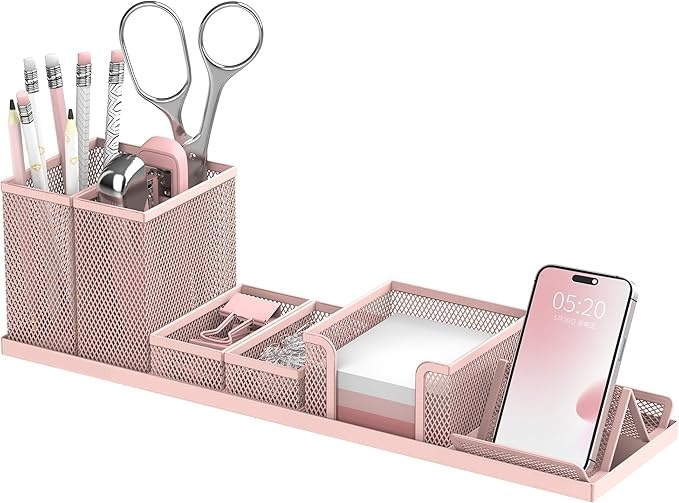
SUPEASY Pen Holder for Desk, 6 Piece Mesh Desk Organizer set, Desk Accessories for Office Organization with Mail Organizer, Letter Phone Holder, Sticky Notes Caddy Storage, Pink
Brand: SUPEASY
About This High-capacity Design Pen holder - Desktop Organizer includes 6 compartments that keep pens, pencils, markers, sticky notes, paperclips, and more office supplies to help to get work done faster! Pencil holder is a great tool for keeping your desktop neat and tidy, stay away from mess! High-quality Mesh Pencil Holder -Pen cup is made of slender steel wire mesh and has gone through special washed down, colored, sprayed, and dried processes to reach the fineness of this organizer. Pen organizers' beautiful outlook and elegant design will make your desk shine! Humanized Design Non-slip Bottom - Rounded edges and trim add to the visual appeal. Pen cup for desk can be used on top of your desk, inside a drawer, or on a shelf. Exquisite Desk Accessories: Mesh stationary organizer has been built with special surface treatment technology which makes the color last long and hard to fade. This great pen organizer can be used to hold various office supplies. You will find that it fits in cubicles, shelves, vanity, tabletops, and countertops perfectly. No Need Assemble: dimensions in inches: 3 compartments Pen Holder: 4.13W x 8D x 4.13H; Round Pen Holder: 3.54D x 3.93H; Paper Clip Cylinder: 3.54D x 1.57H; Sticky Note Box: 3.74W x 3.74D x 2.95H; Business Card Stand: 3.54W x 3.74D x 1.77H; Letter Holder: 2.36W x 3.74D x 1.97H. Overview Specific Uses For Product : Inside Material : Metal Special Feature : Adjustable Color : Pink Brand : SUPEASY Finish Type : Polished Product Dimensions : 14.57"D x 3.94"W x 3.74"H Shape : Rectangular Unit Count : 1.0 Count Number of Items : 1 Mounting Type Tabletop Mount : Item Weight 1.1 Pounds : Mounting Type Tabletop Mount : Item Weight 1.1 Pounds
Category: Office Supplies > Filing & Organization > Desk Organizers > Pen Holders